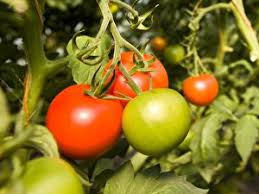
Waste category: biological